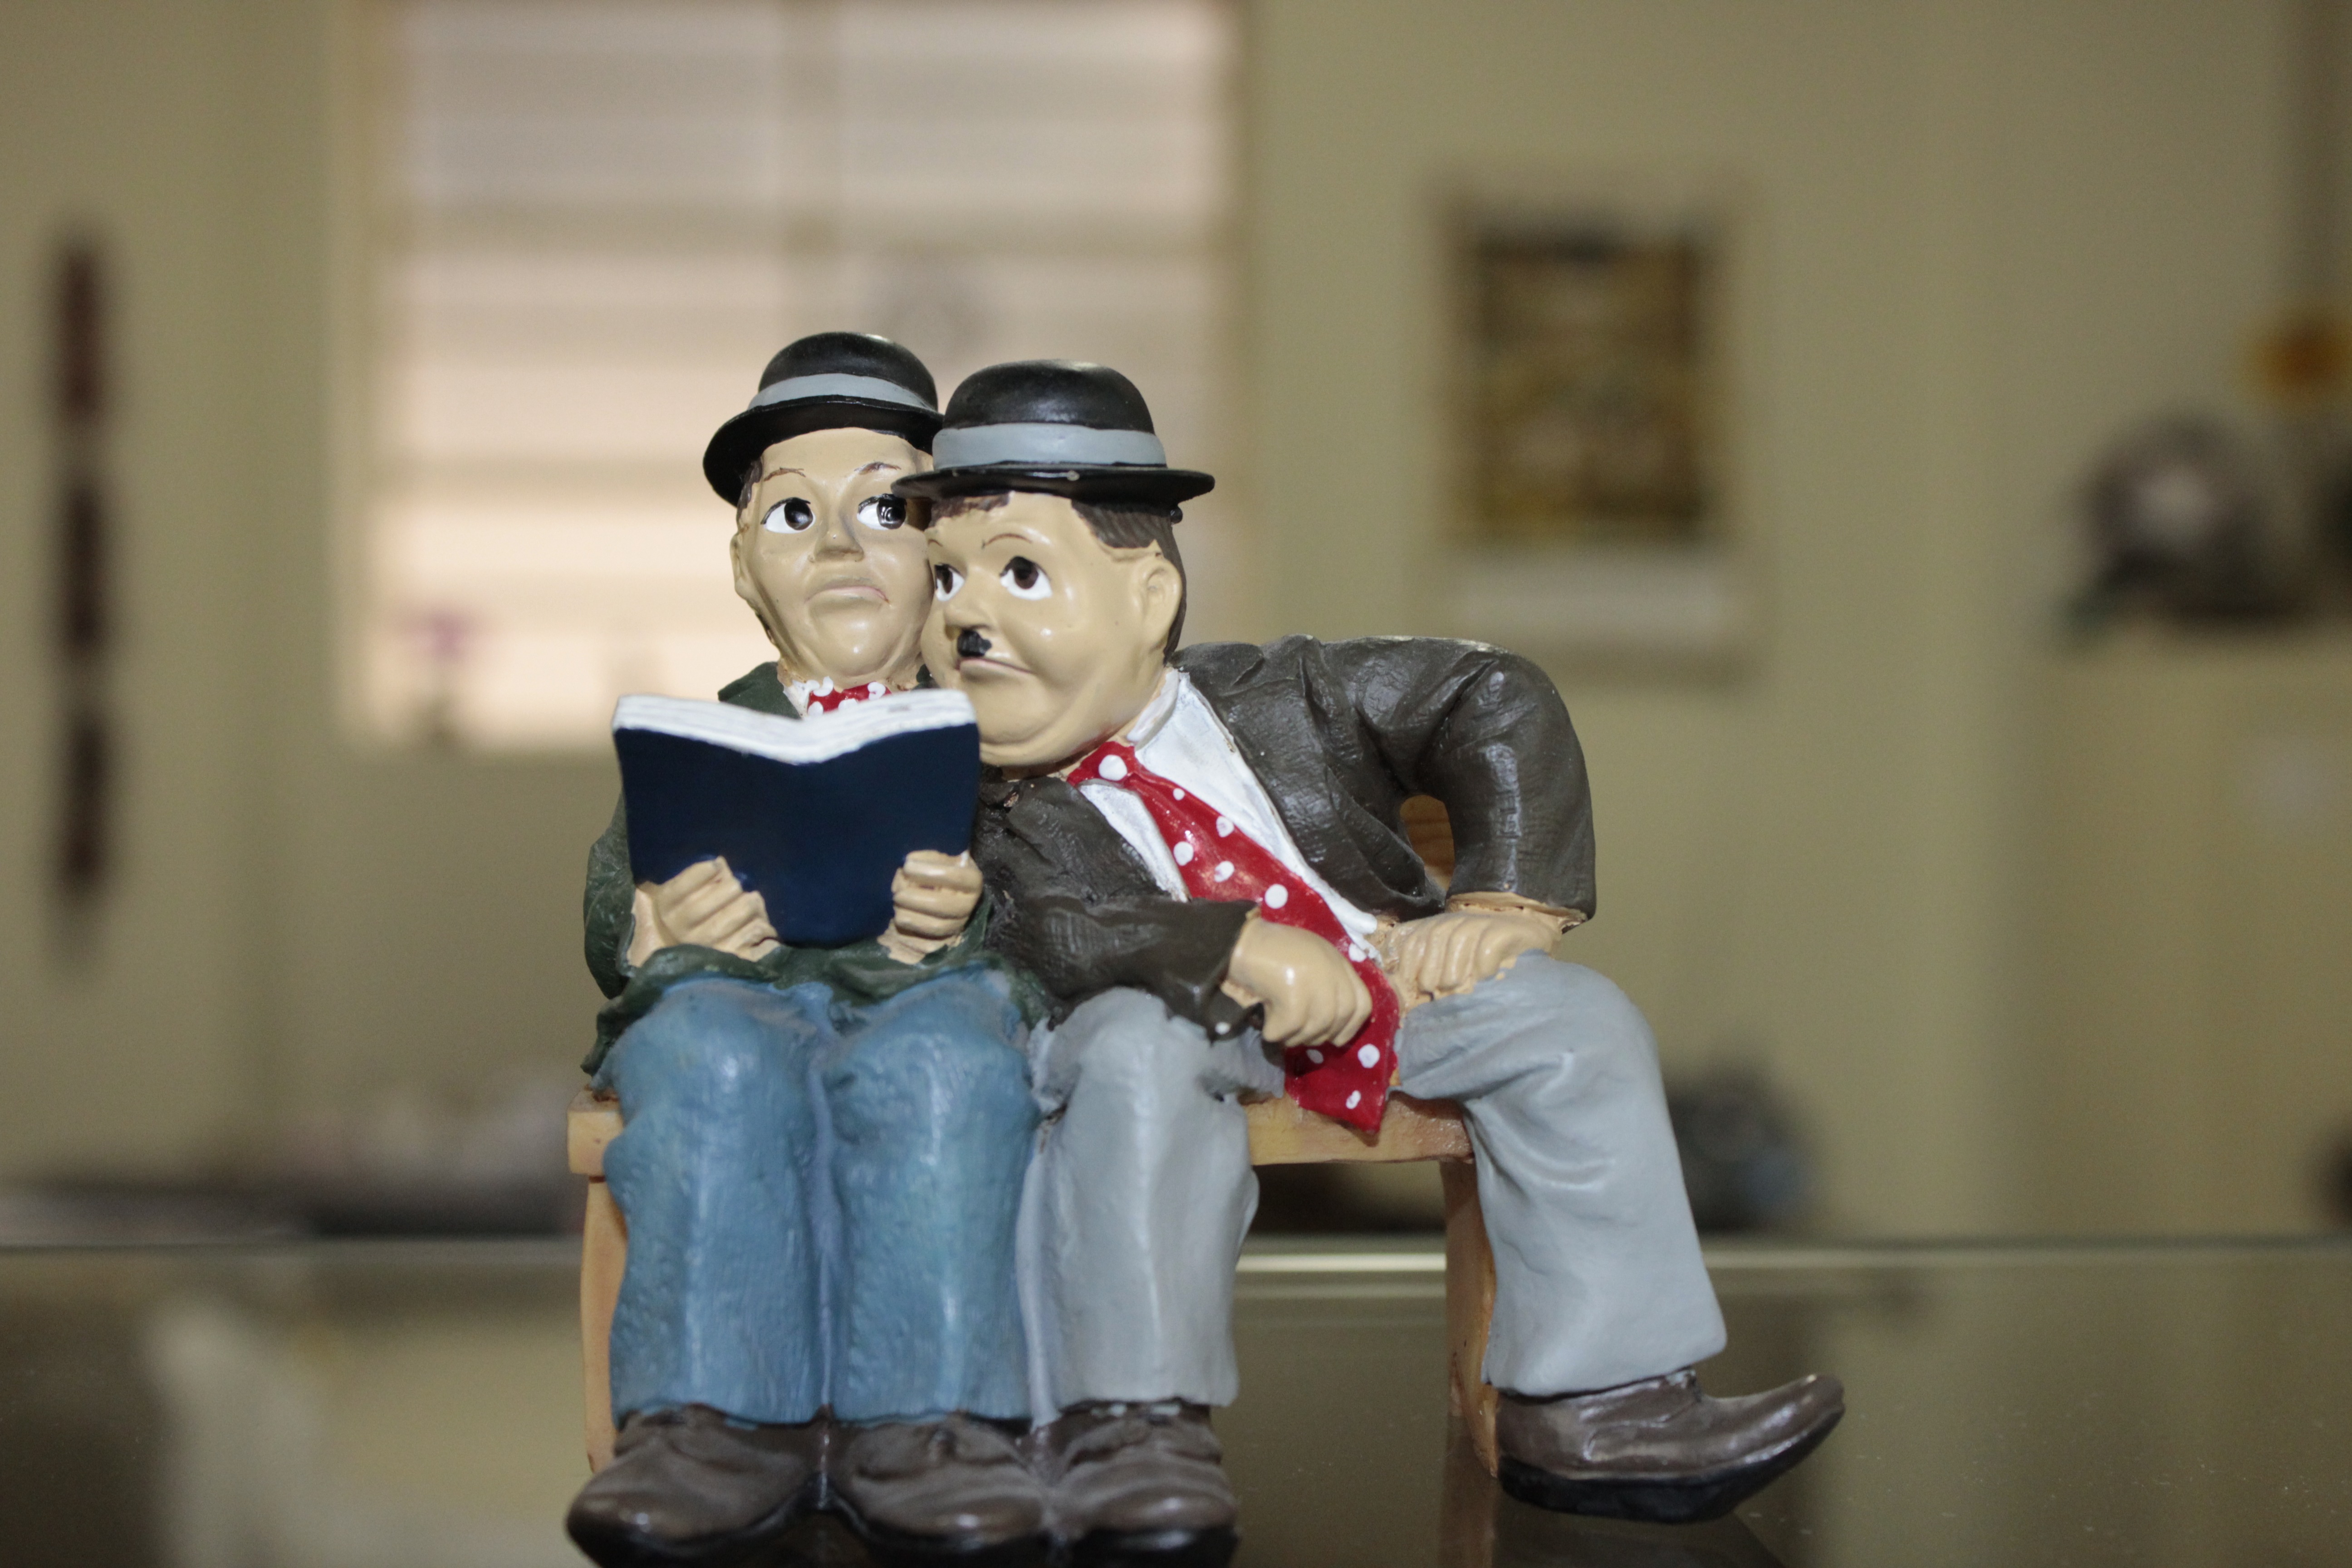
cute, statue, macro, toy, close up, display, figurine, laurel and hardy